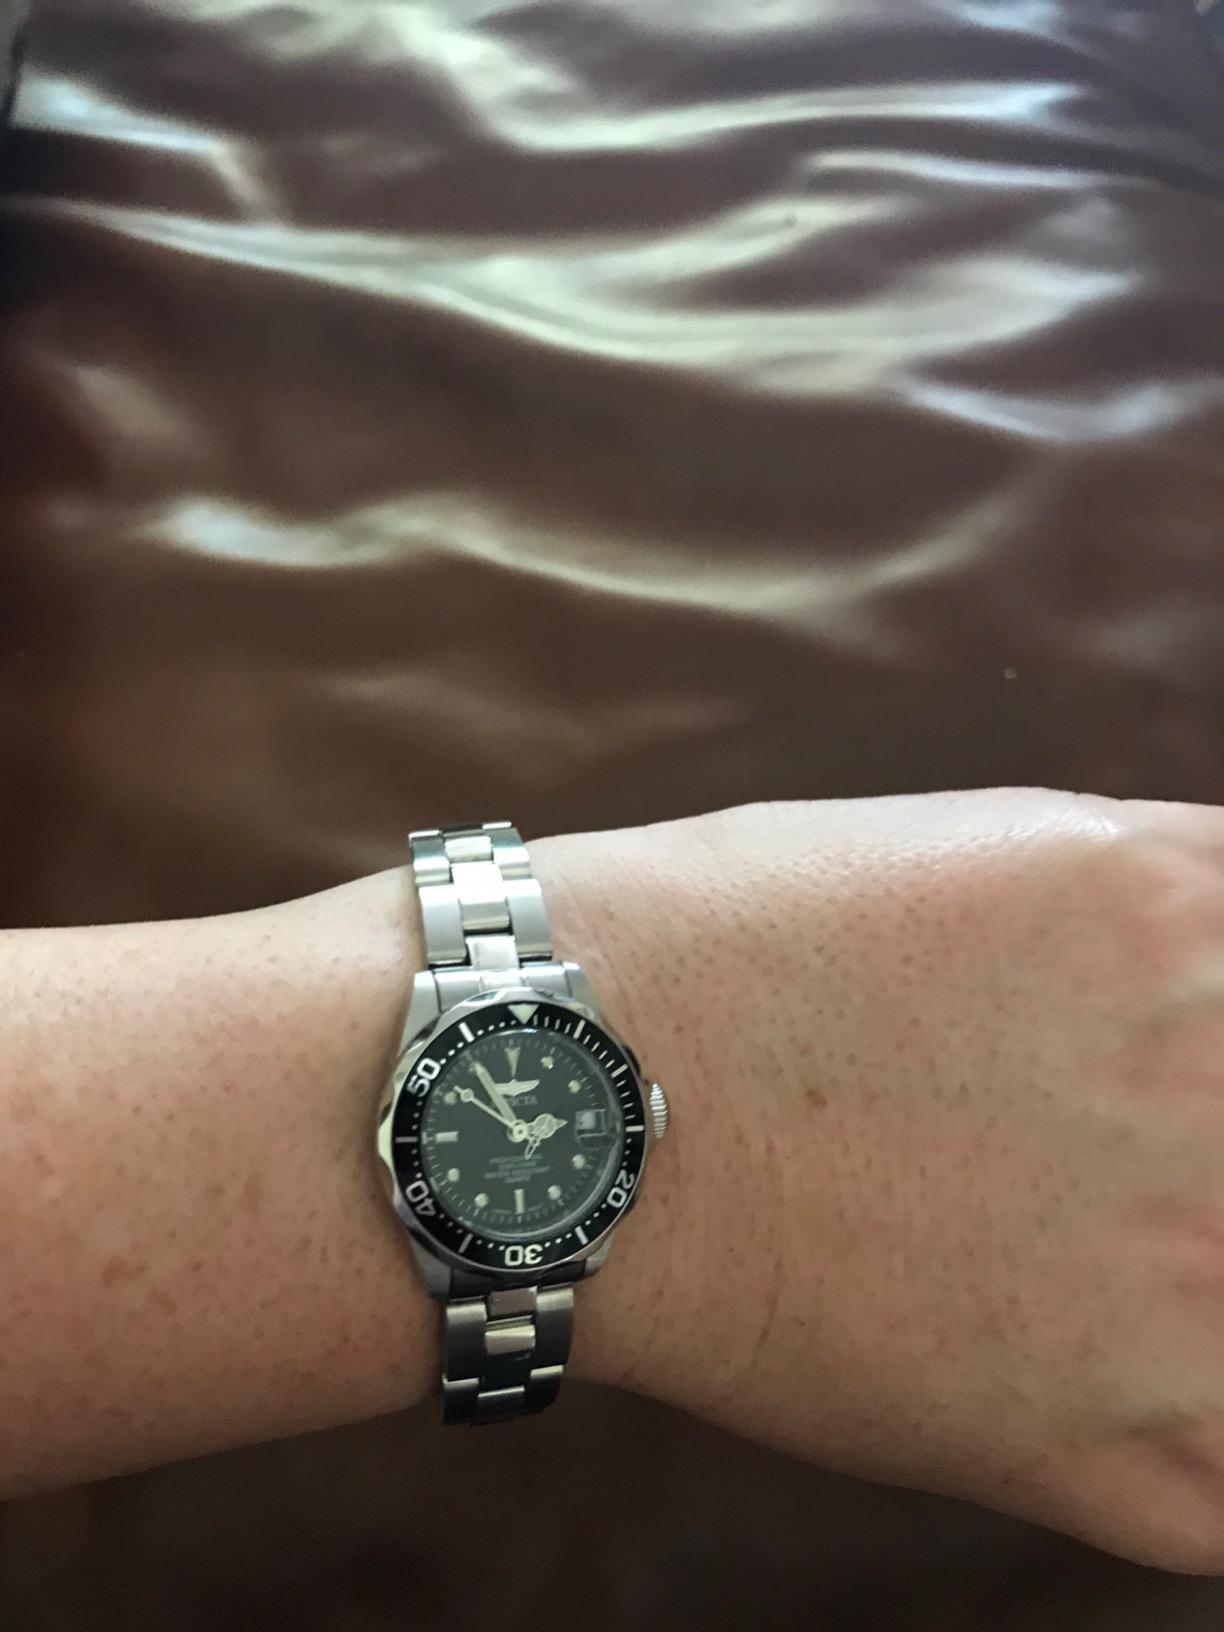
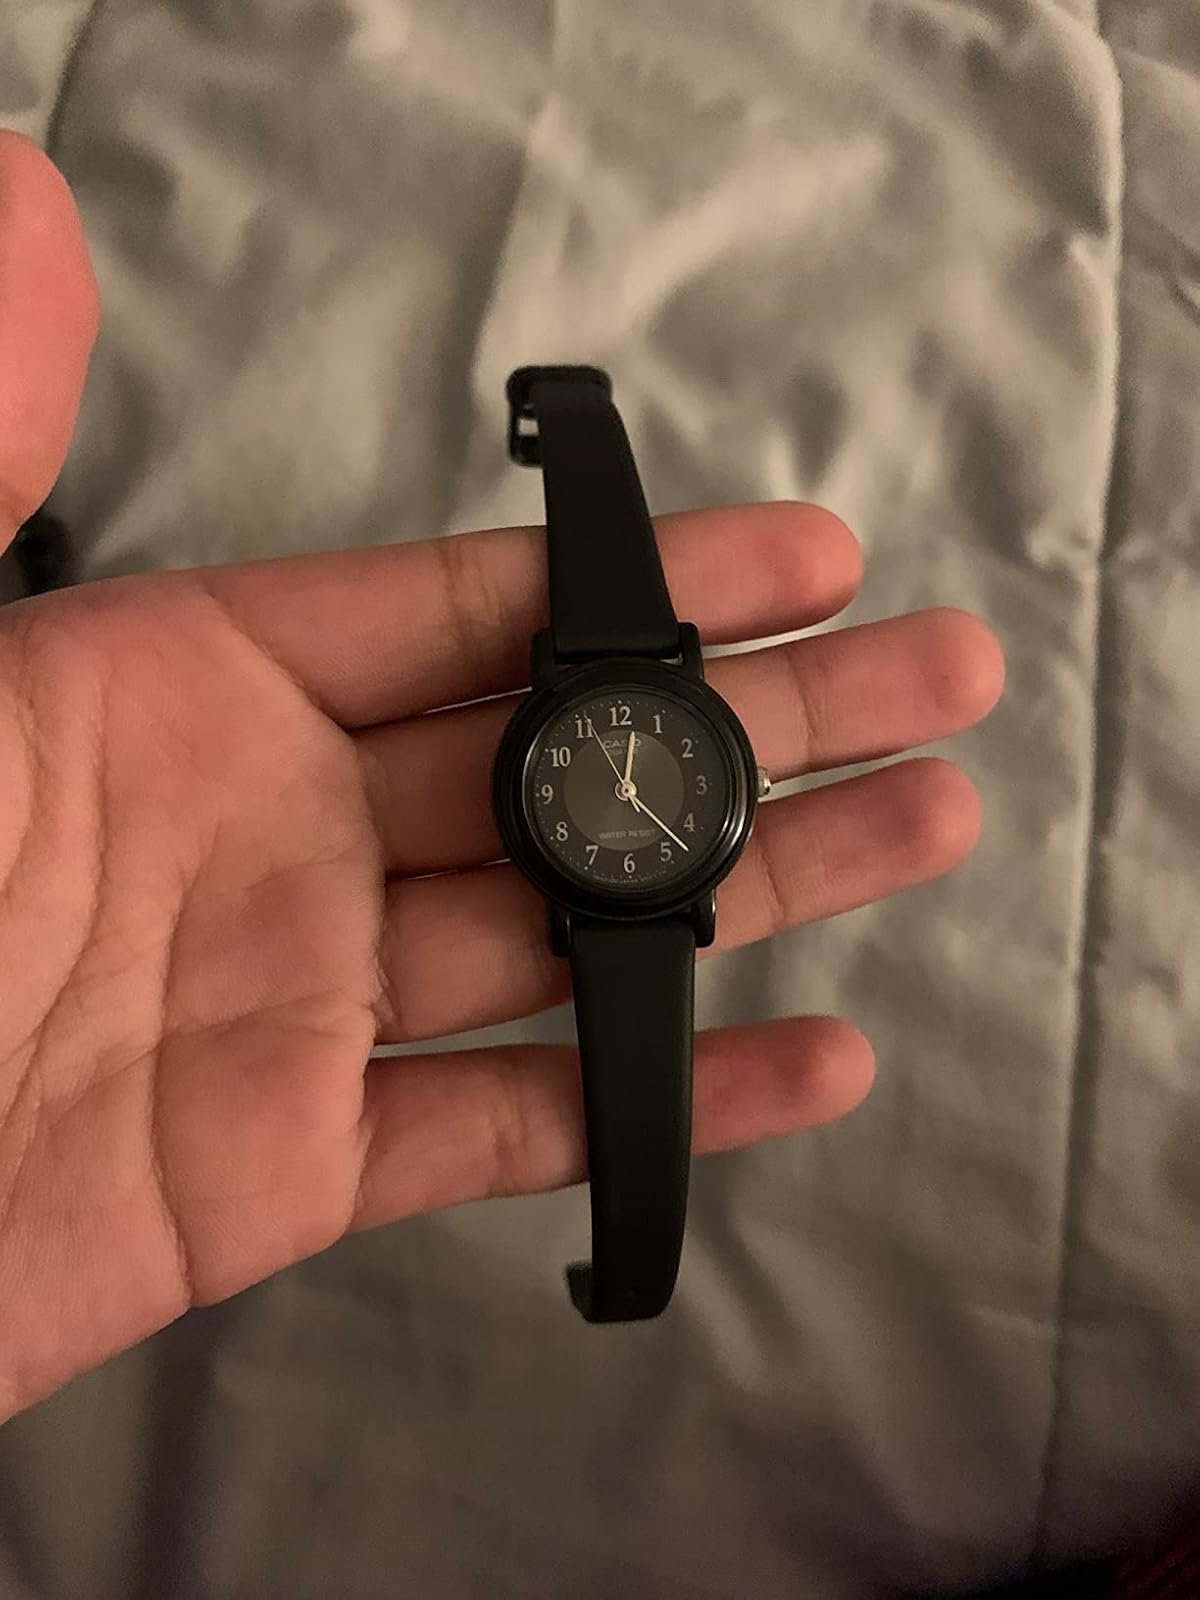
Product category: accessories_watch
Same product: no